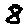
Label: 8